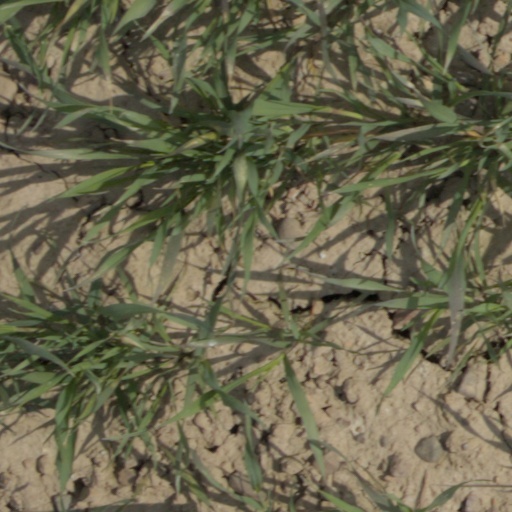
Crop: wheat